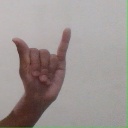
अक्षर: य